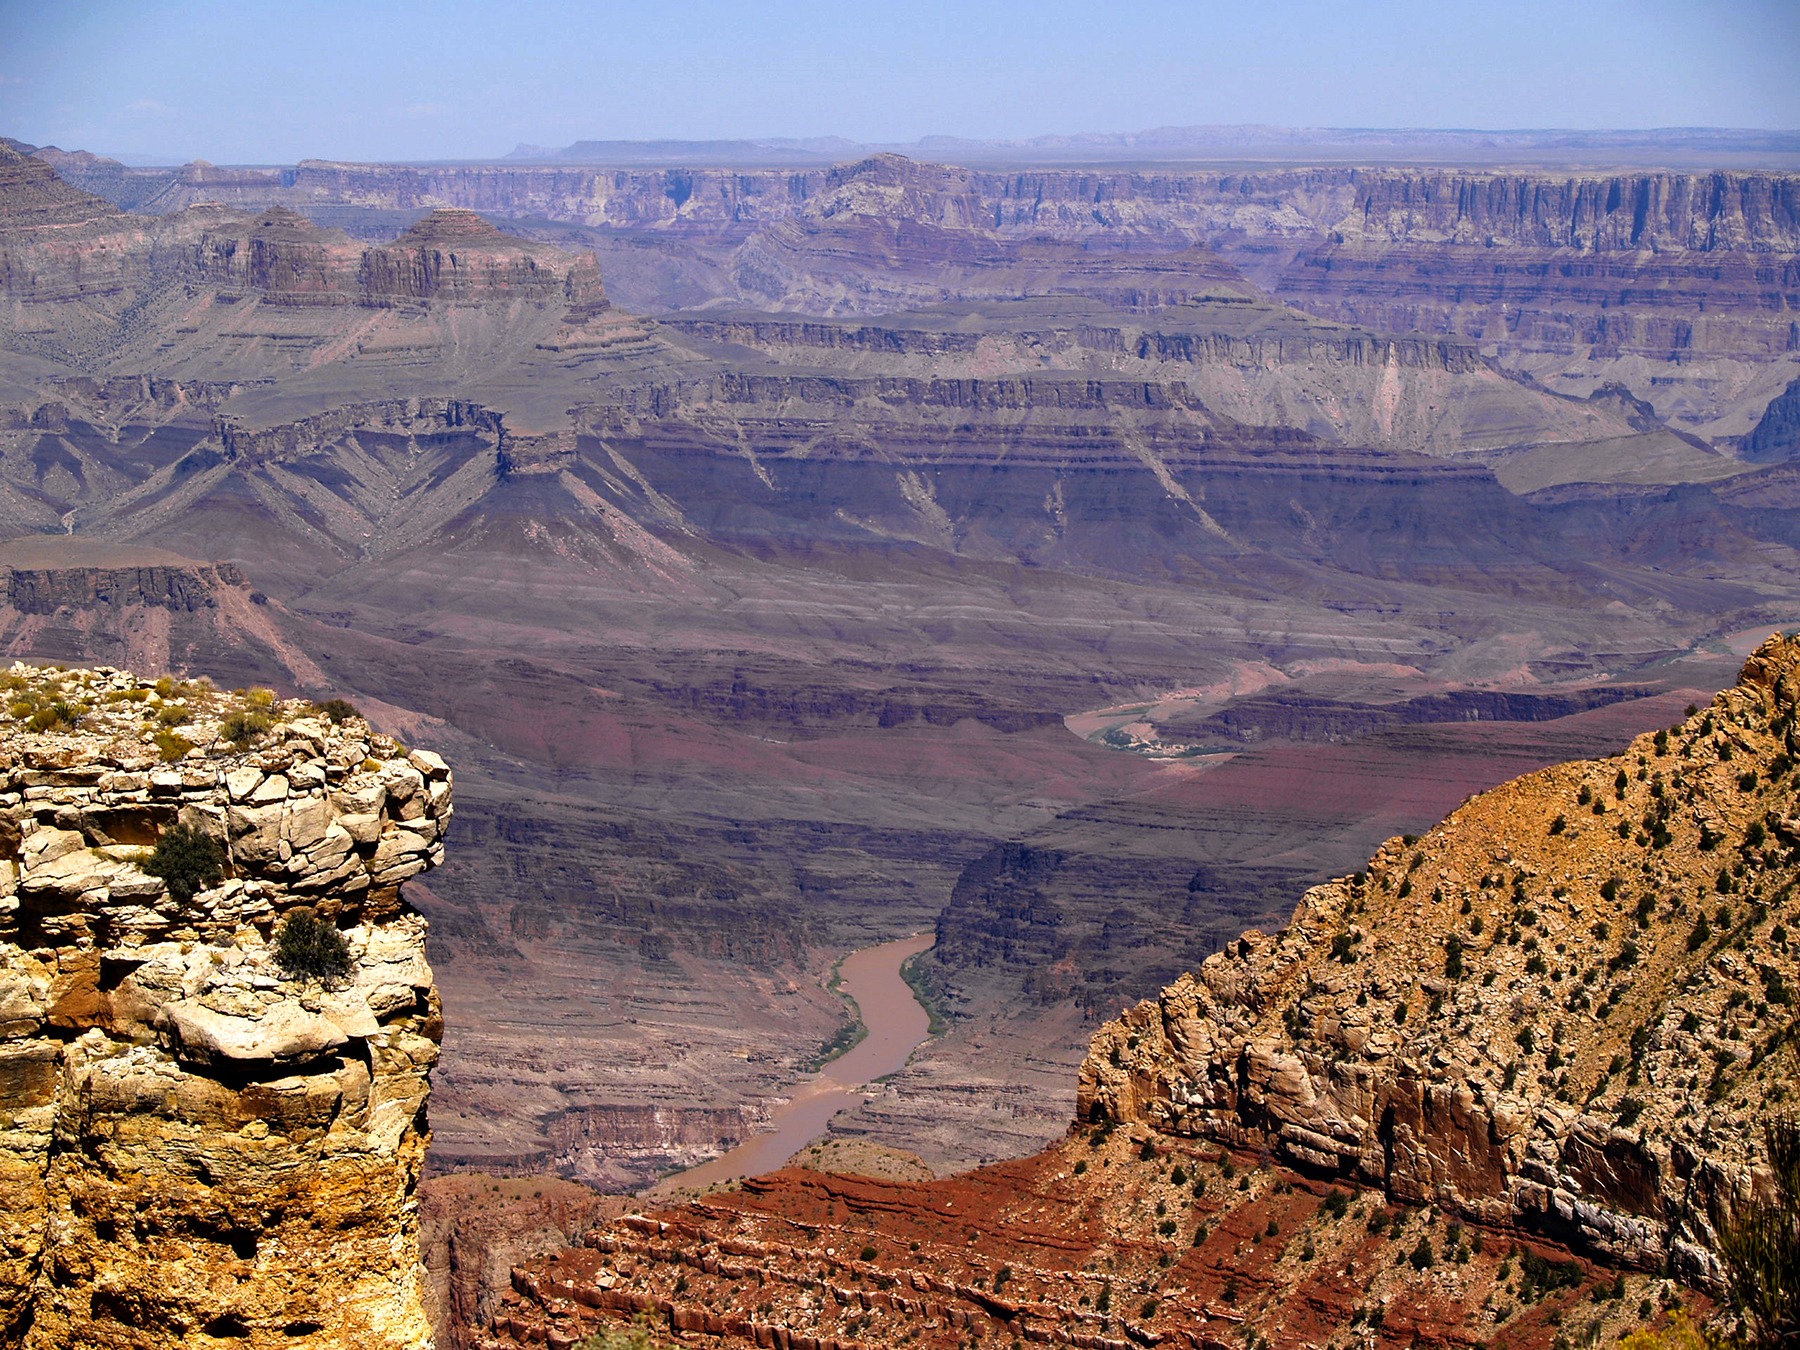
landscape, nature, rock, wilderness, mountain, valley, formation, usa, canyon, grand canyon, national park, arizona, rocks, geology, badlands, plateau, tourist attraction, wadi, landform, colorado river, geographical feature